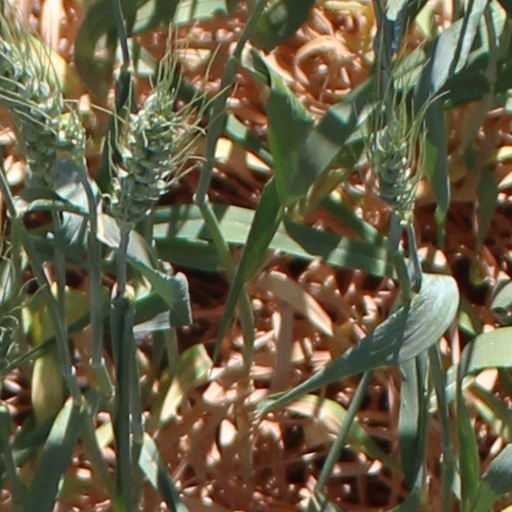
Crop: wheat